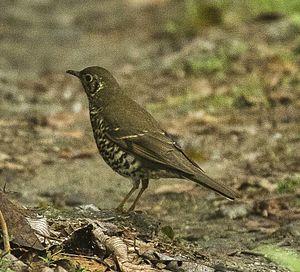
La Grive de Dixon est une espèce de passereaux de la famille des Turdidae.